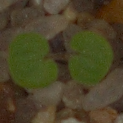
Label: smallflowered_cranesbill